Oman

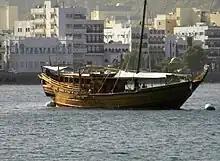
The traditional dhow, an enduring symbol of Oman

Since a slump in oil prices in 1998, Oman has made active plans to diversify its economy and is placing a greater emphasis on other areas of industry, namely tourism and infrastructure. Oman had a 2020 Vision to diversify the economy established in 1995, which targeted a decrease in oil's share to less than 10 percent of GDP by 2020, but it was rendered obsolete in 2011. Oman then established 2040 Vision. A free-trade agreement with the United States took effect 1 January 2009, which eliminated tariff barriers on all consumer and industrial products and provided strong protections for foreign businesses investing in Oman. Tourism, another source of Oman's revenue, is on the rise.